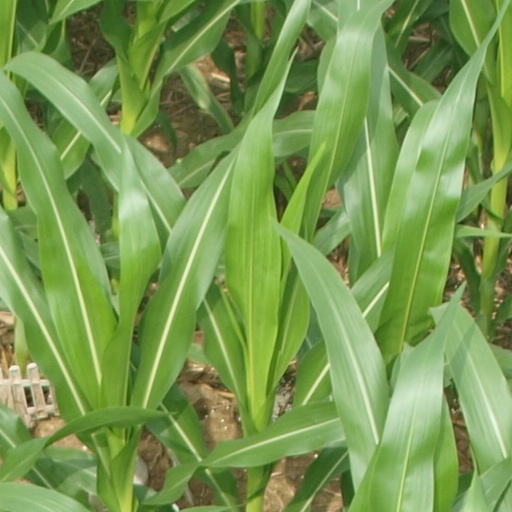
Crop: maize; corn